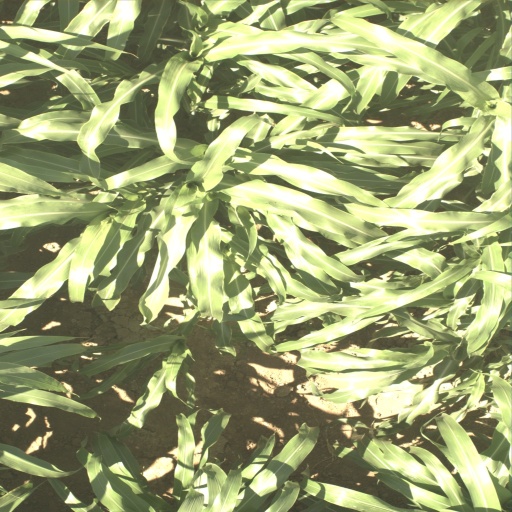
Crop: sorghum